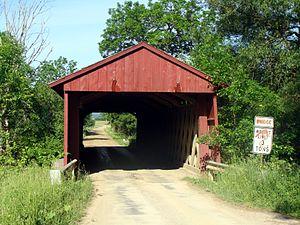
Waterford Township est un township situé au centre du comté d'Érié, en Pennsylvanie, aux États-Unis. En 2010, il comptait une population de 3 920 habitants.